Law Enforcement Detachments

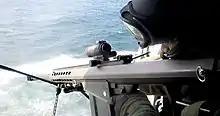
TACLET Sniper Airborne use of force

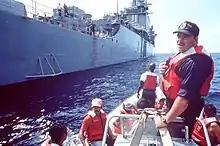
Members of LEDET 1 conduct migrant interdiction operations during Operation Able Vigil in September 1994.

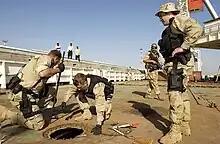
Law Enforcement Detachment 203 conducting dockside inspection of suspected smuggling on oil ship during Operation Iraqi Freedom

Law Enforcement Detachments or LEDETs are specialized, deployable maritime law enforcement teams of the United States Coast Guard. First established in 1982, their primary mission is to deploy aboard U.S. and allied naval vessels to conduct counter-drug operations and support maritime law enforcement, interdiction, or security operations. LEDETs are the operational elements of the Coast Guard’s two Tactical Law Enforcement Teams (TACLETs) which are part of the Coast Guard’s Deployable Specialized Forces (DSF). As of April 2010 there are seventeen LEDETs.